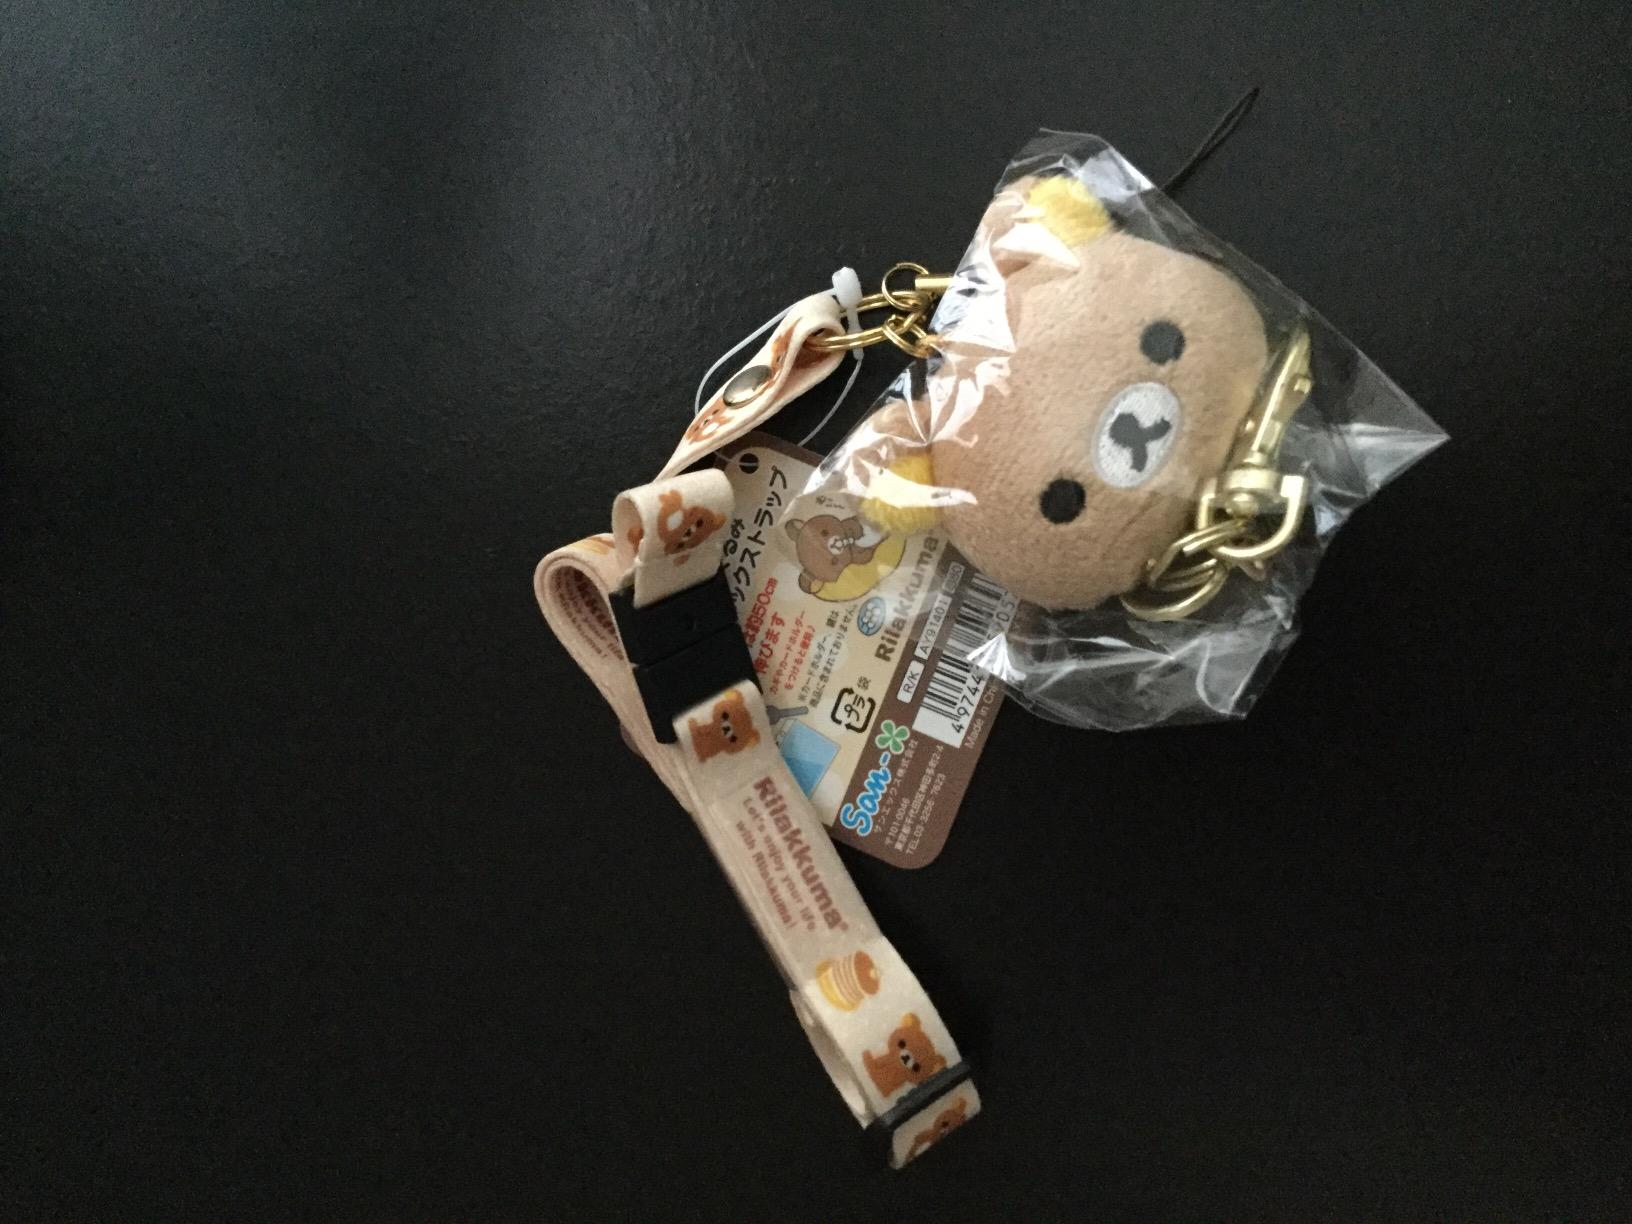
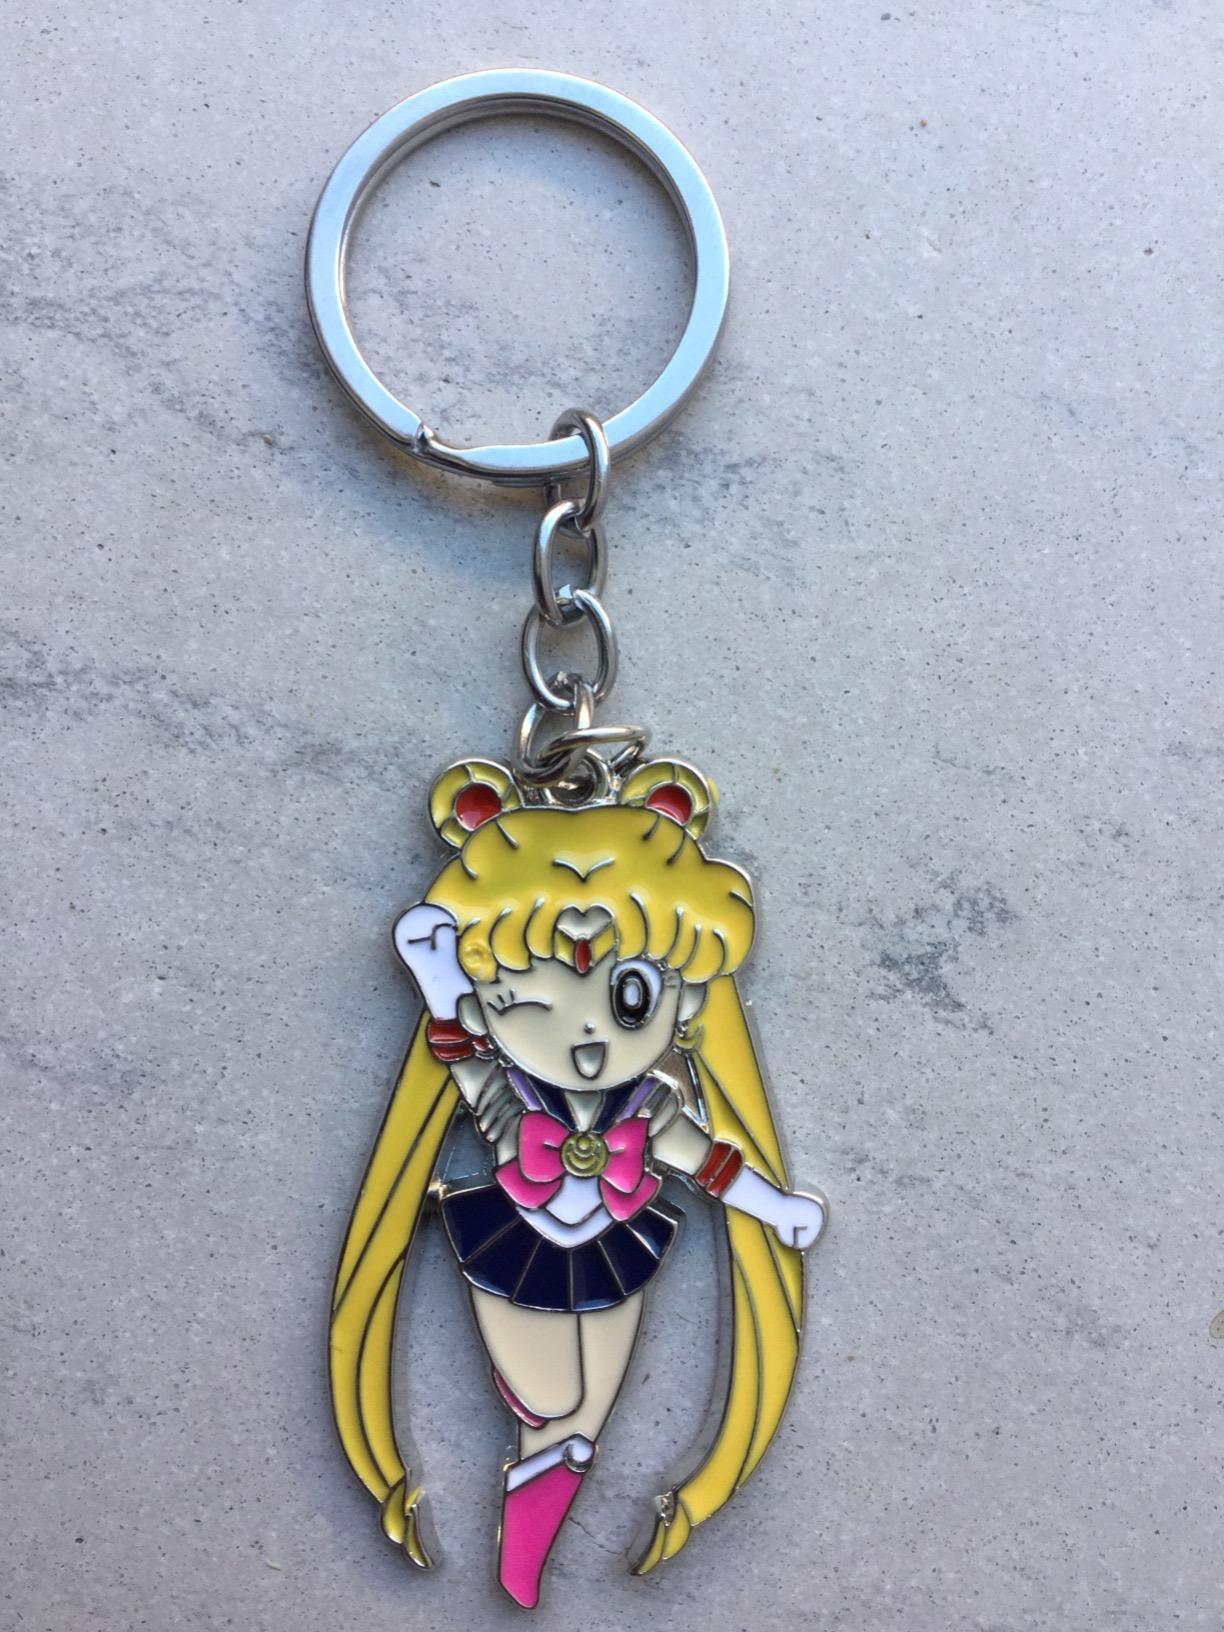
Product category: accessories_keychain
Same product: no